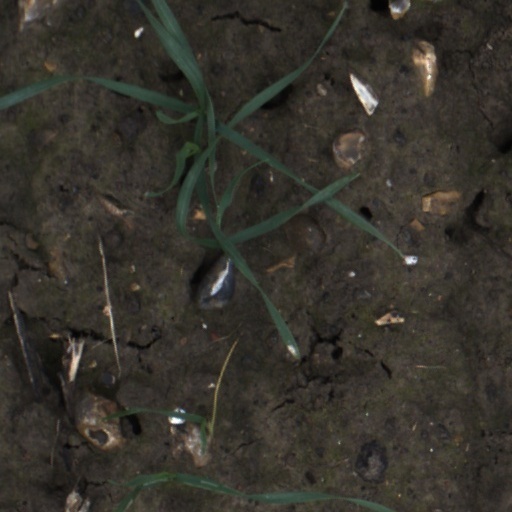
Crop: wheat